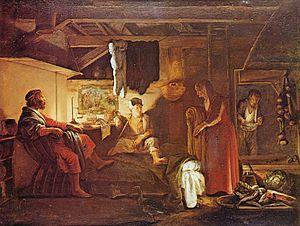
Dans la mythologie grecque, Philémon et Baucis sont un couple de vieillards phrygiens qui sont transformés en arbres à leur mort.